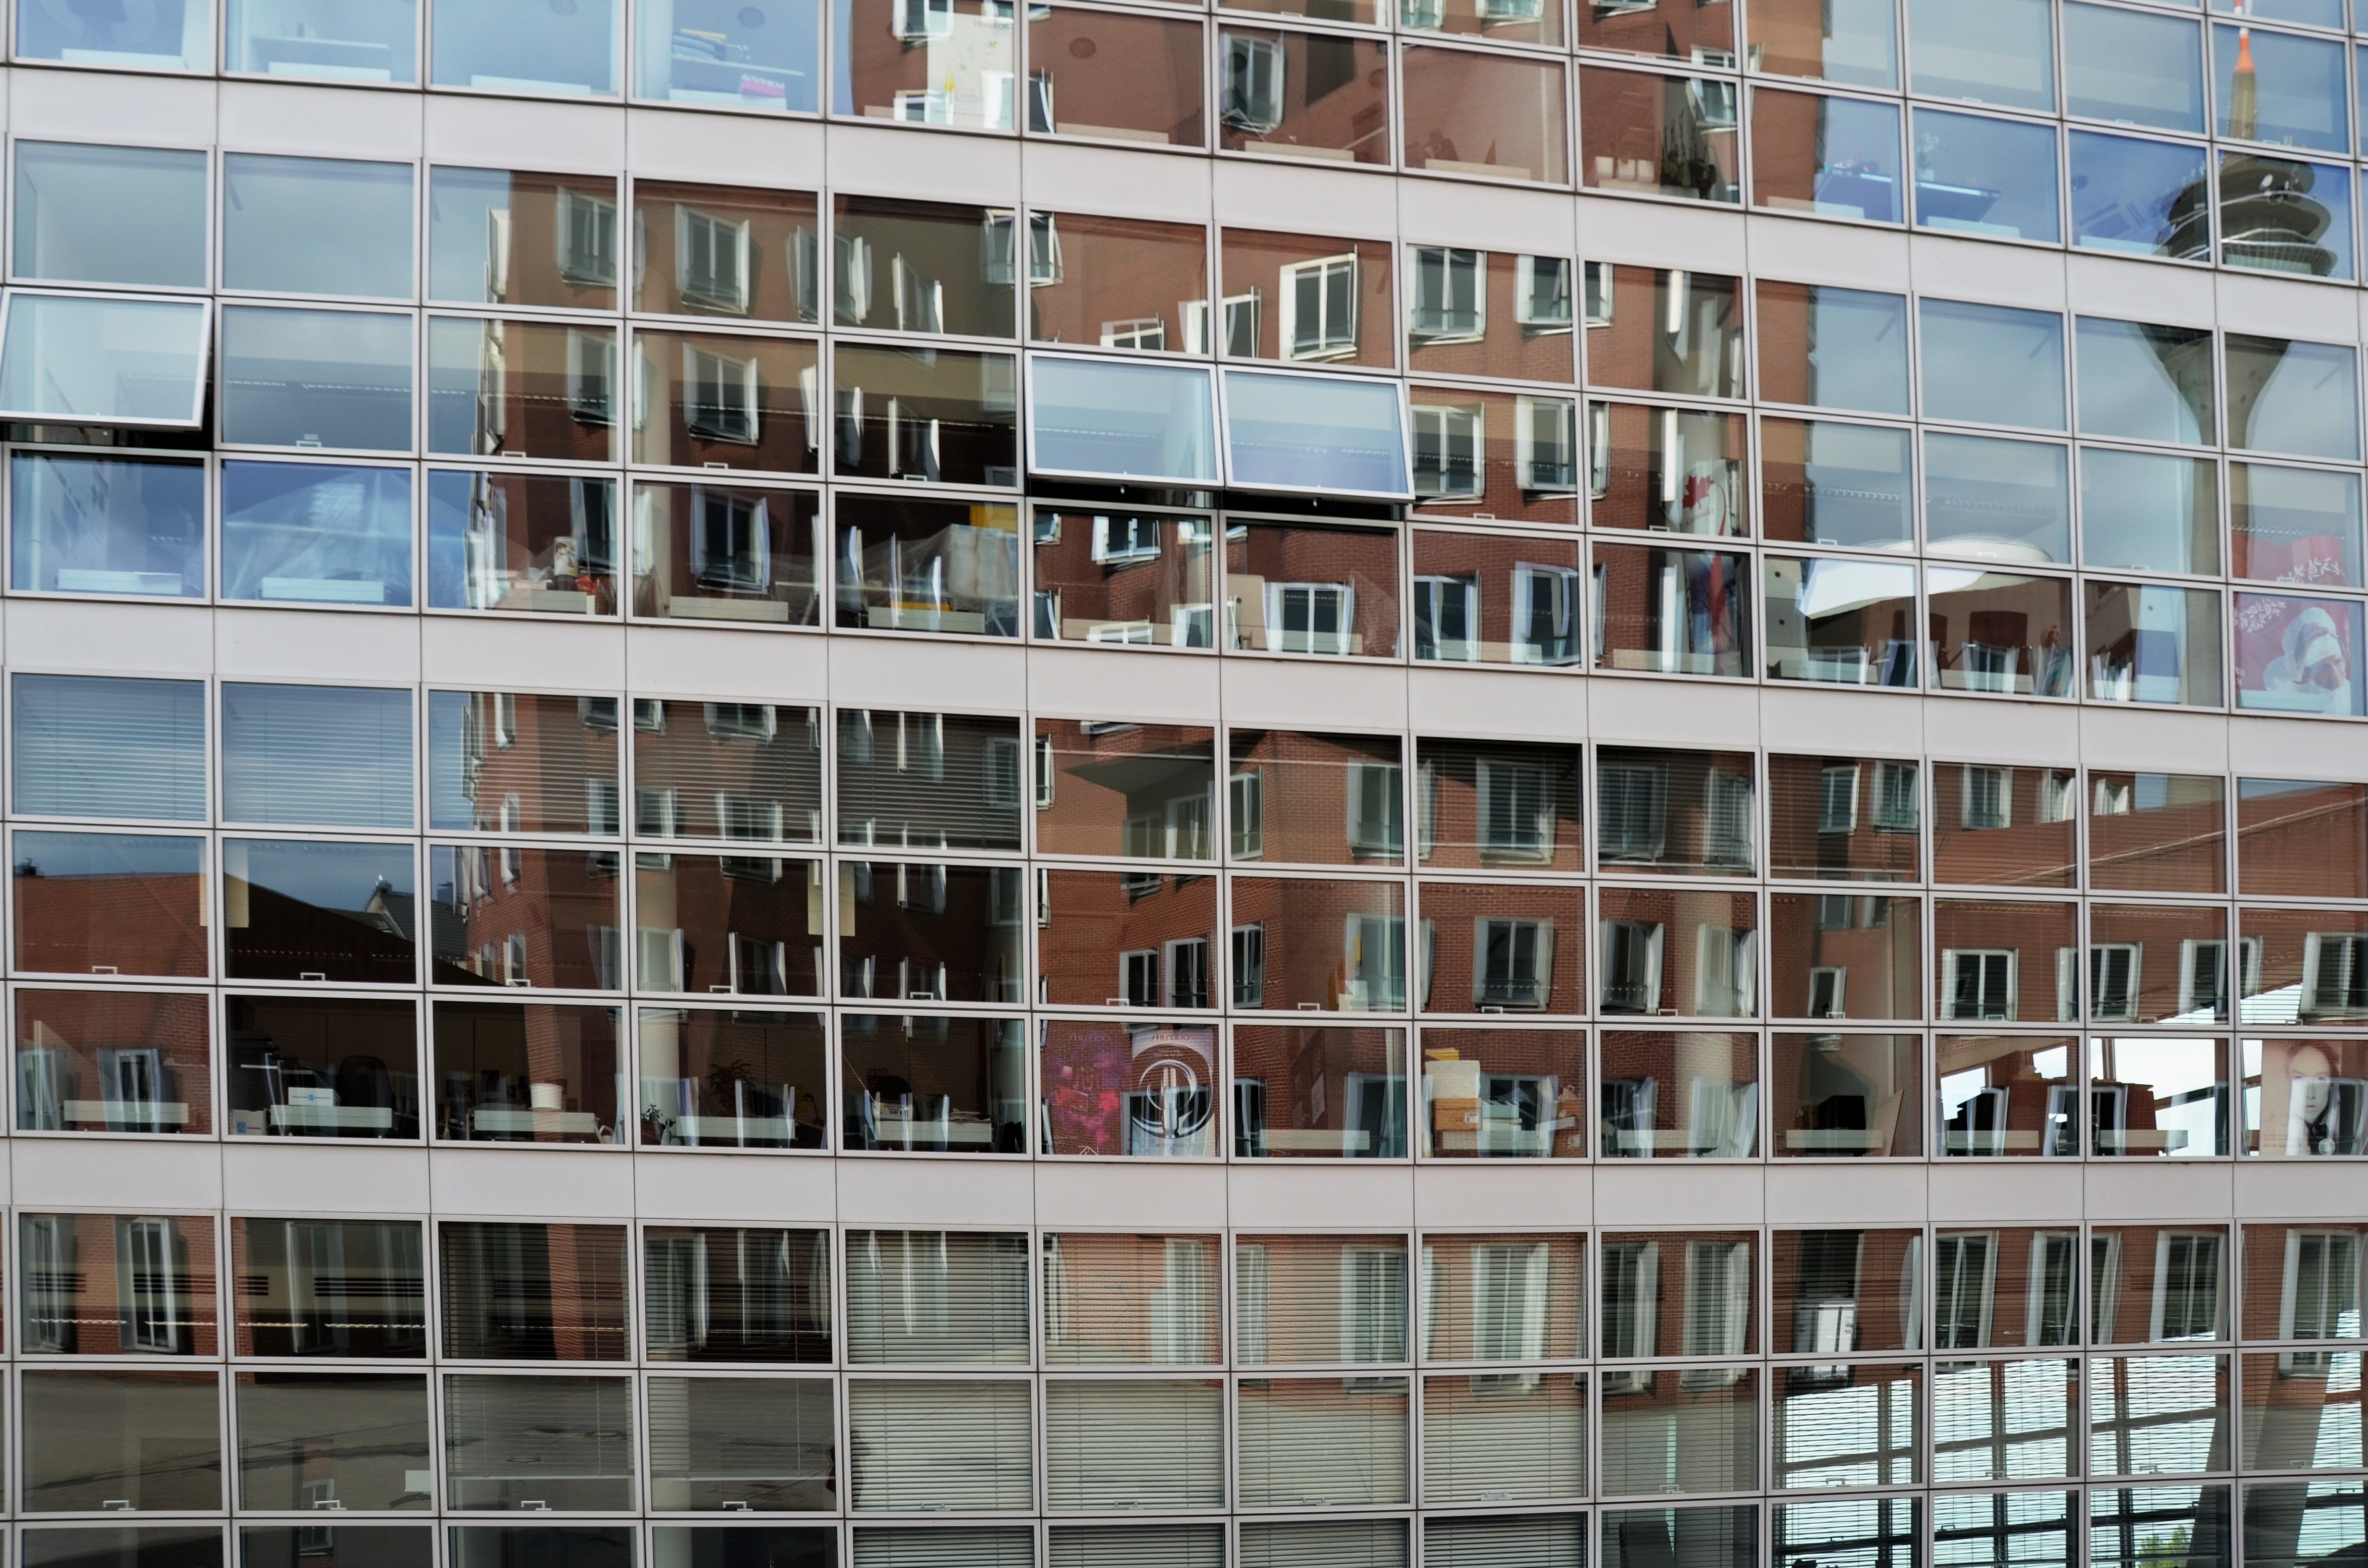
architecture, structure, window, glass, building, city, balcony, facade, apartment, tower block, mirroring, metropolis, condominium, dusseldorf, urban area, residential area, metropolitan area, mixed use, corporate headquarters